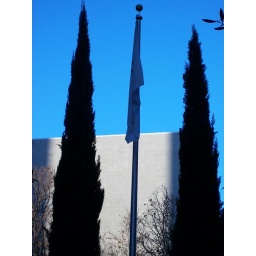
Closeup of the building from the viewpoint of the Four Seasons in San Jose. Just liked the colors of the stone against the sky.